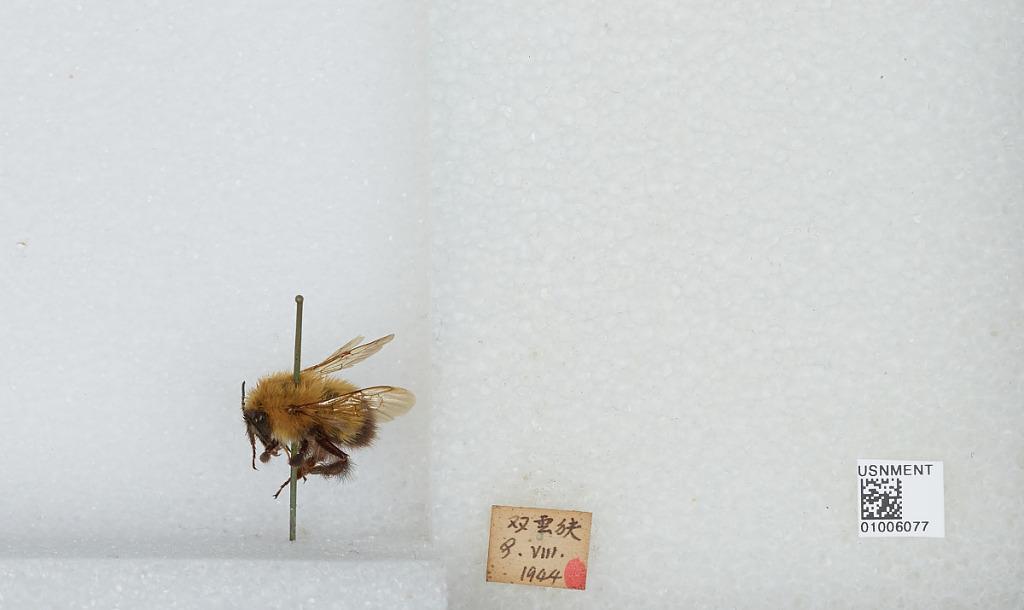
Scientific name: Bombus (Pyrobombus) hypnorum callidus Erichson
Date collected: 1944-8-8